Eastbourne Town W.F.C.

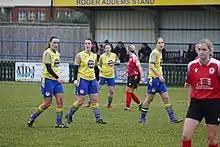
Eastbourne Town Women players in yellow in a local derby match with Eastbourne Borough women in February 2023

In July 2021, the club released a statement announcing that the club was withdrawing from the London and South East regional football league and taking voluntary relegation in to the Sussex County Women and Girls Football League